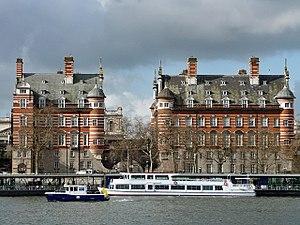
Les bâtiments Norman Shaw sont deux bâtiments situés à Westminster, à Londres, surplombant la Tamise. Construits par le célèbre architecte Richard Norman Shaw entre 1887 et 1906, ils étaient à l'origine l'emplacement de New Scotland Yard entre 1890 et 1967, mais à partir de 1979, ils ont été utilisés comme bureaux parlementaires et ont été nommés Norman Shaw Buildings Nord et Sud, augmentant l’espace limité du palais de Westminster.